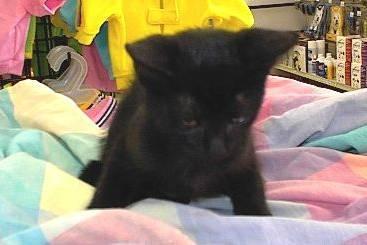
cat